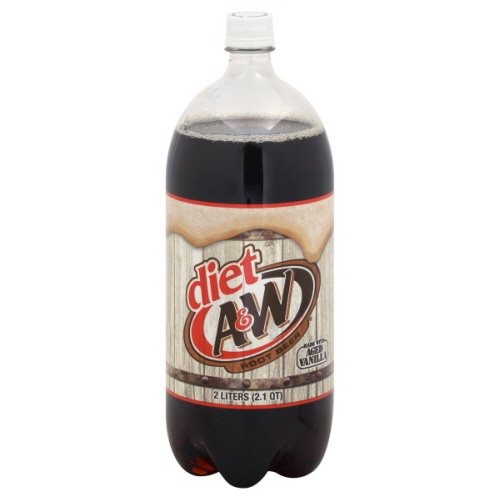
Item Name: 7 UP A&W Root Beer Diet, 67.63-Ounce (Pack of 8)
Bullet Point 1: 2 liter bottle
Bullet Point 2: Deliciously unique flavor
Bullet Point 3: Crisp refreshing taste
Bullet Point 4: 2 liter bottle
Bullet Point 5: Made in USA
Value: 541.0
Unit: Ounce

Price: 3.59